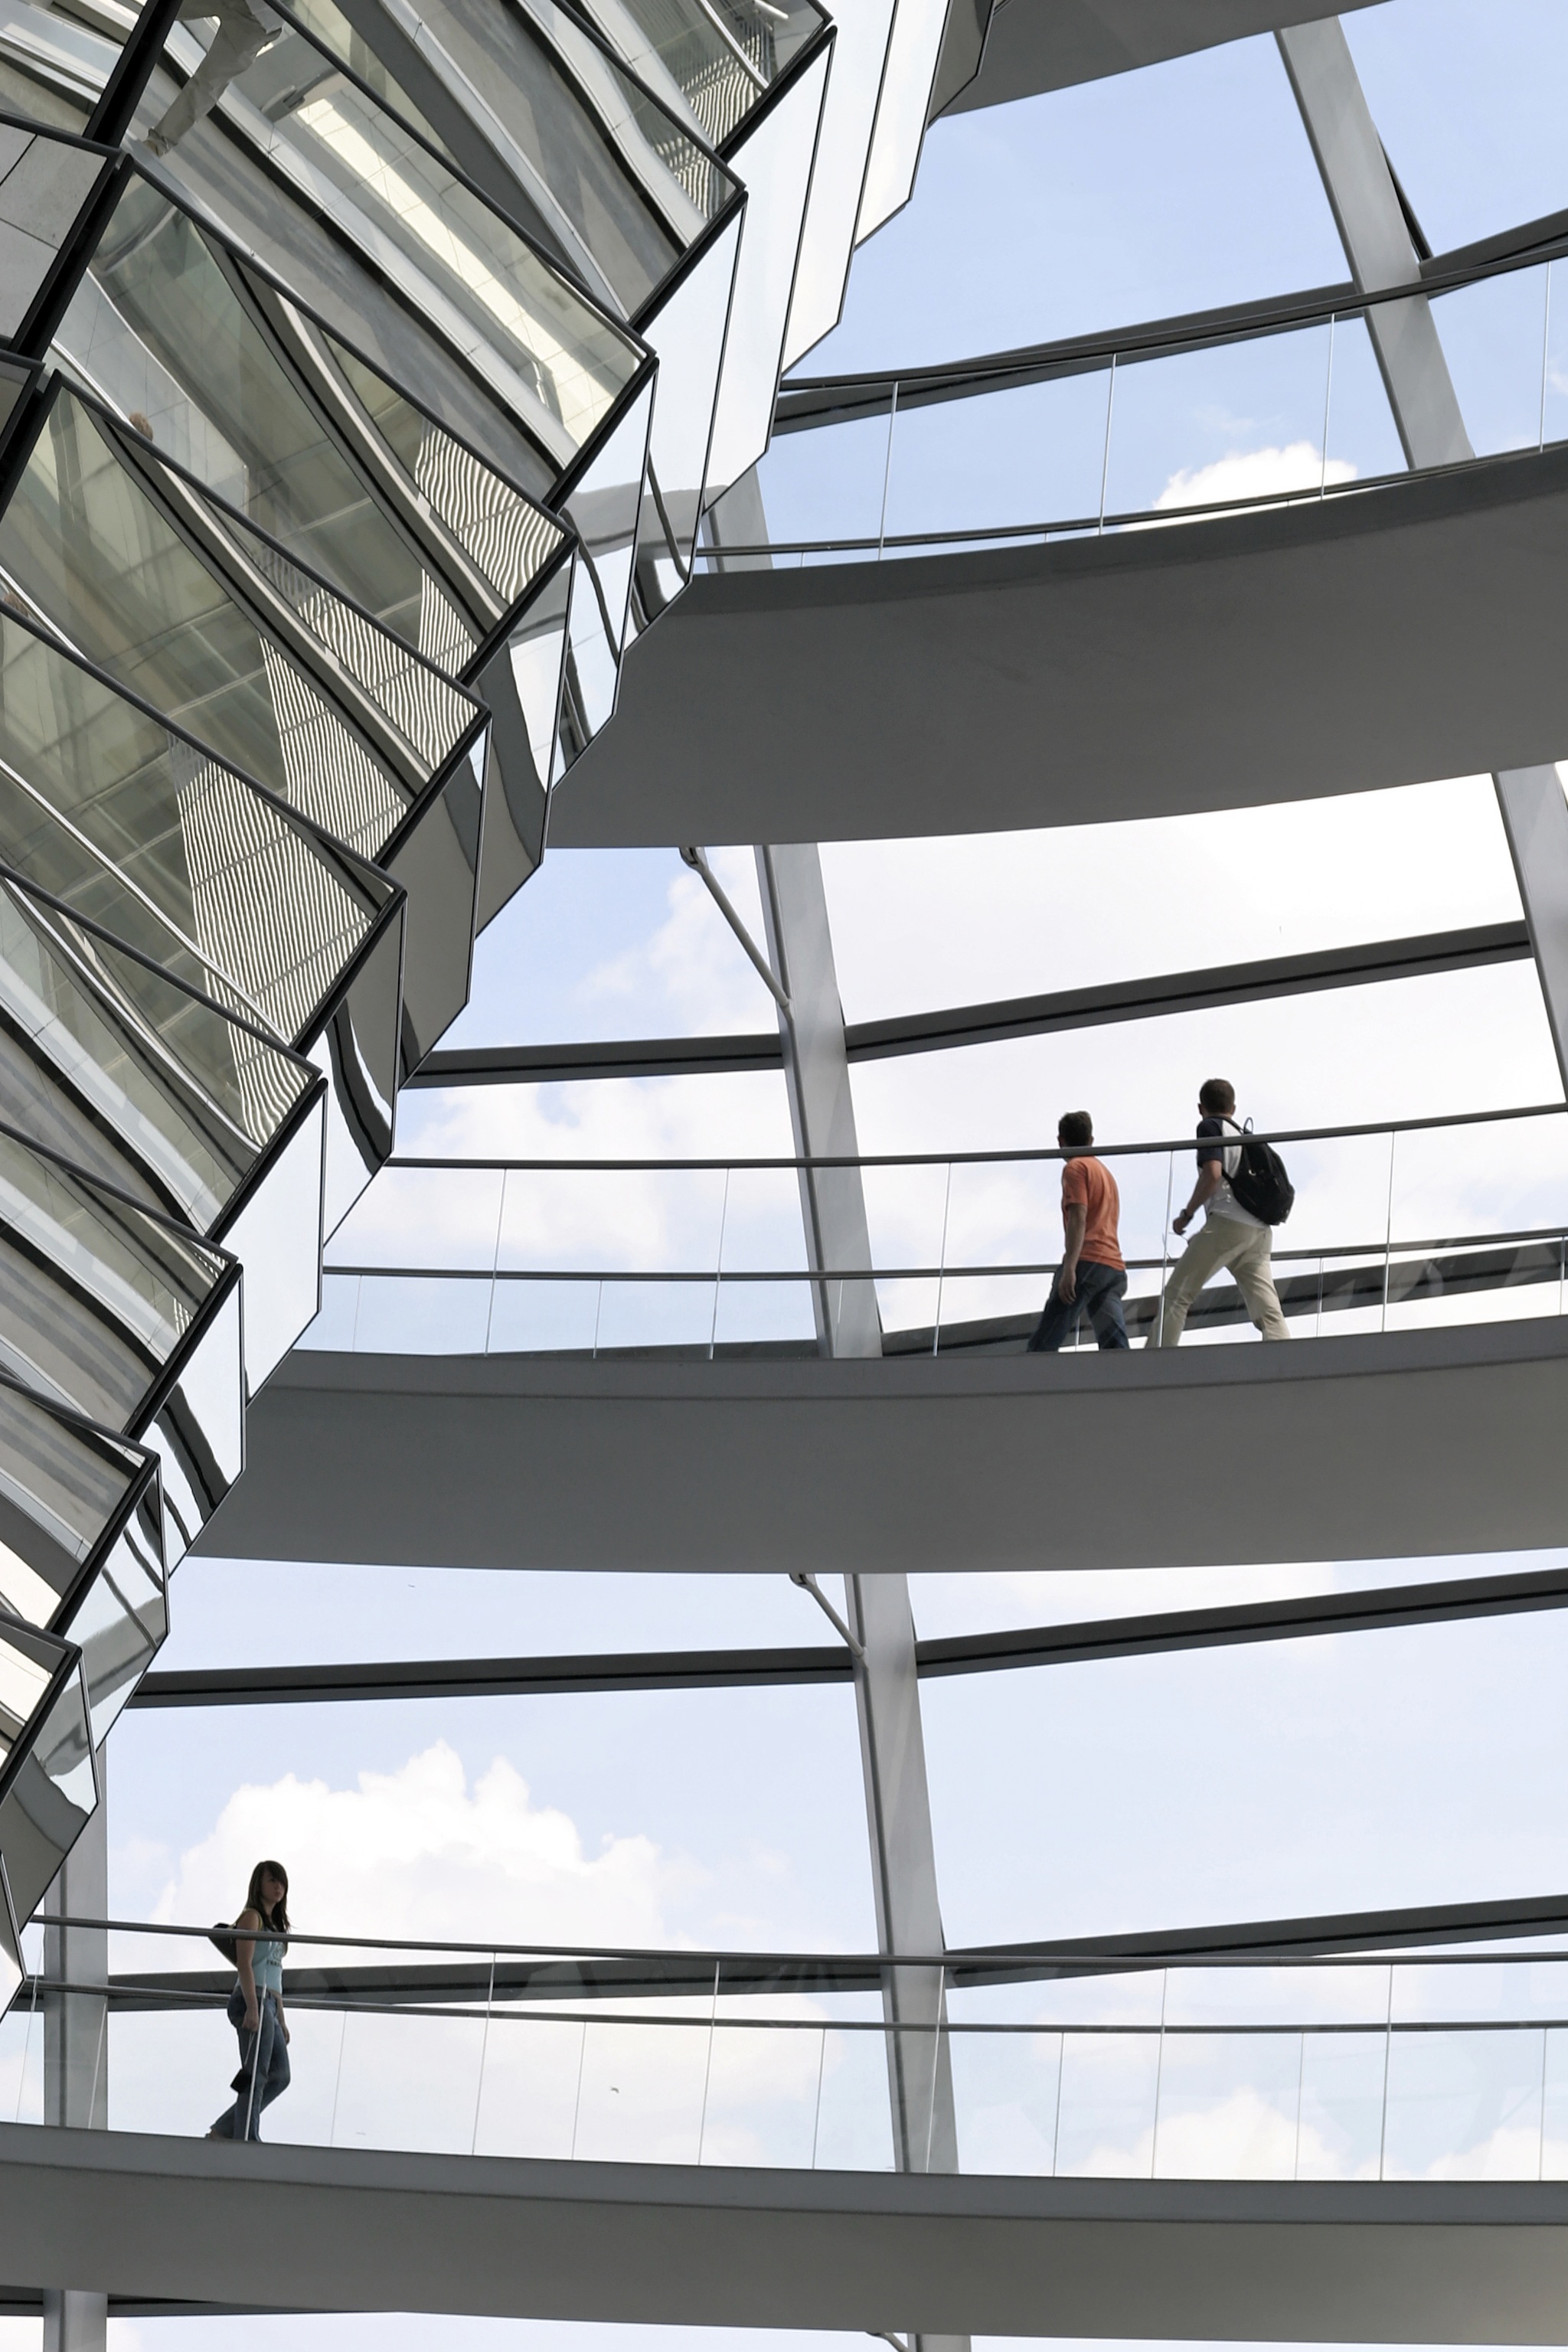
architecture, window, roof, building, beam, ceiling, canopy, mast, metal, facade, interior design, handrail, capital, germany, berlin, government, dome, policy, spree, reichstag, bundestag, glass dome, the german volke, government district, daylighting, window covering, outdoor structure